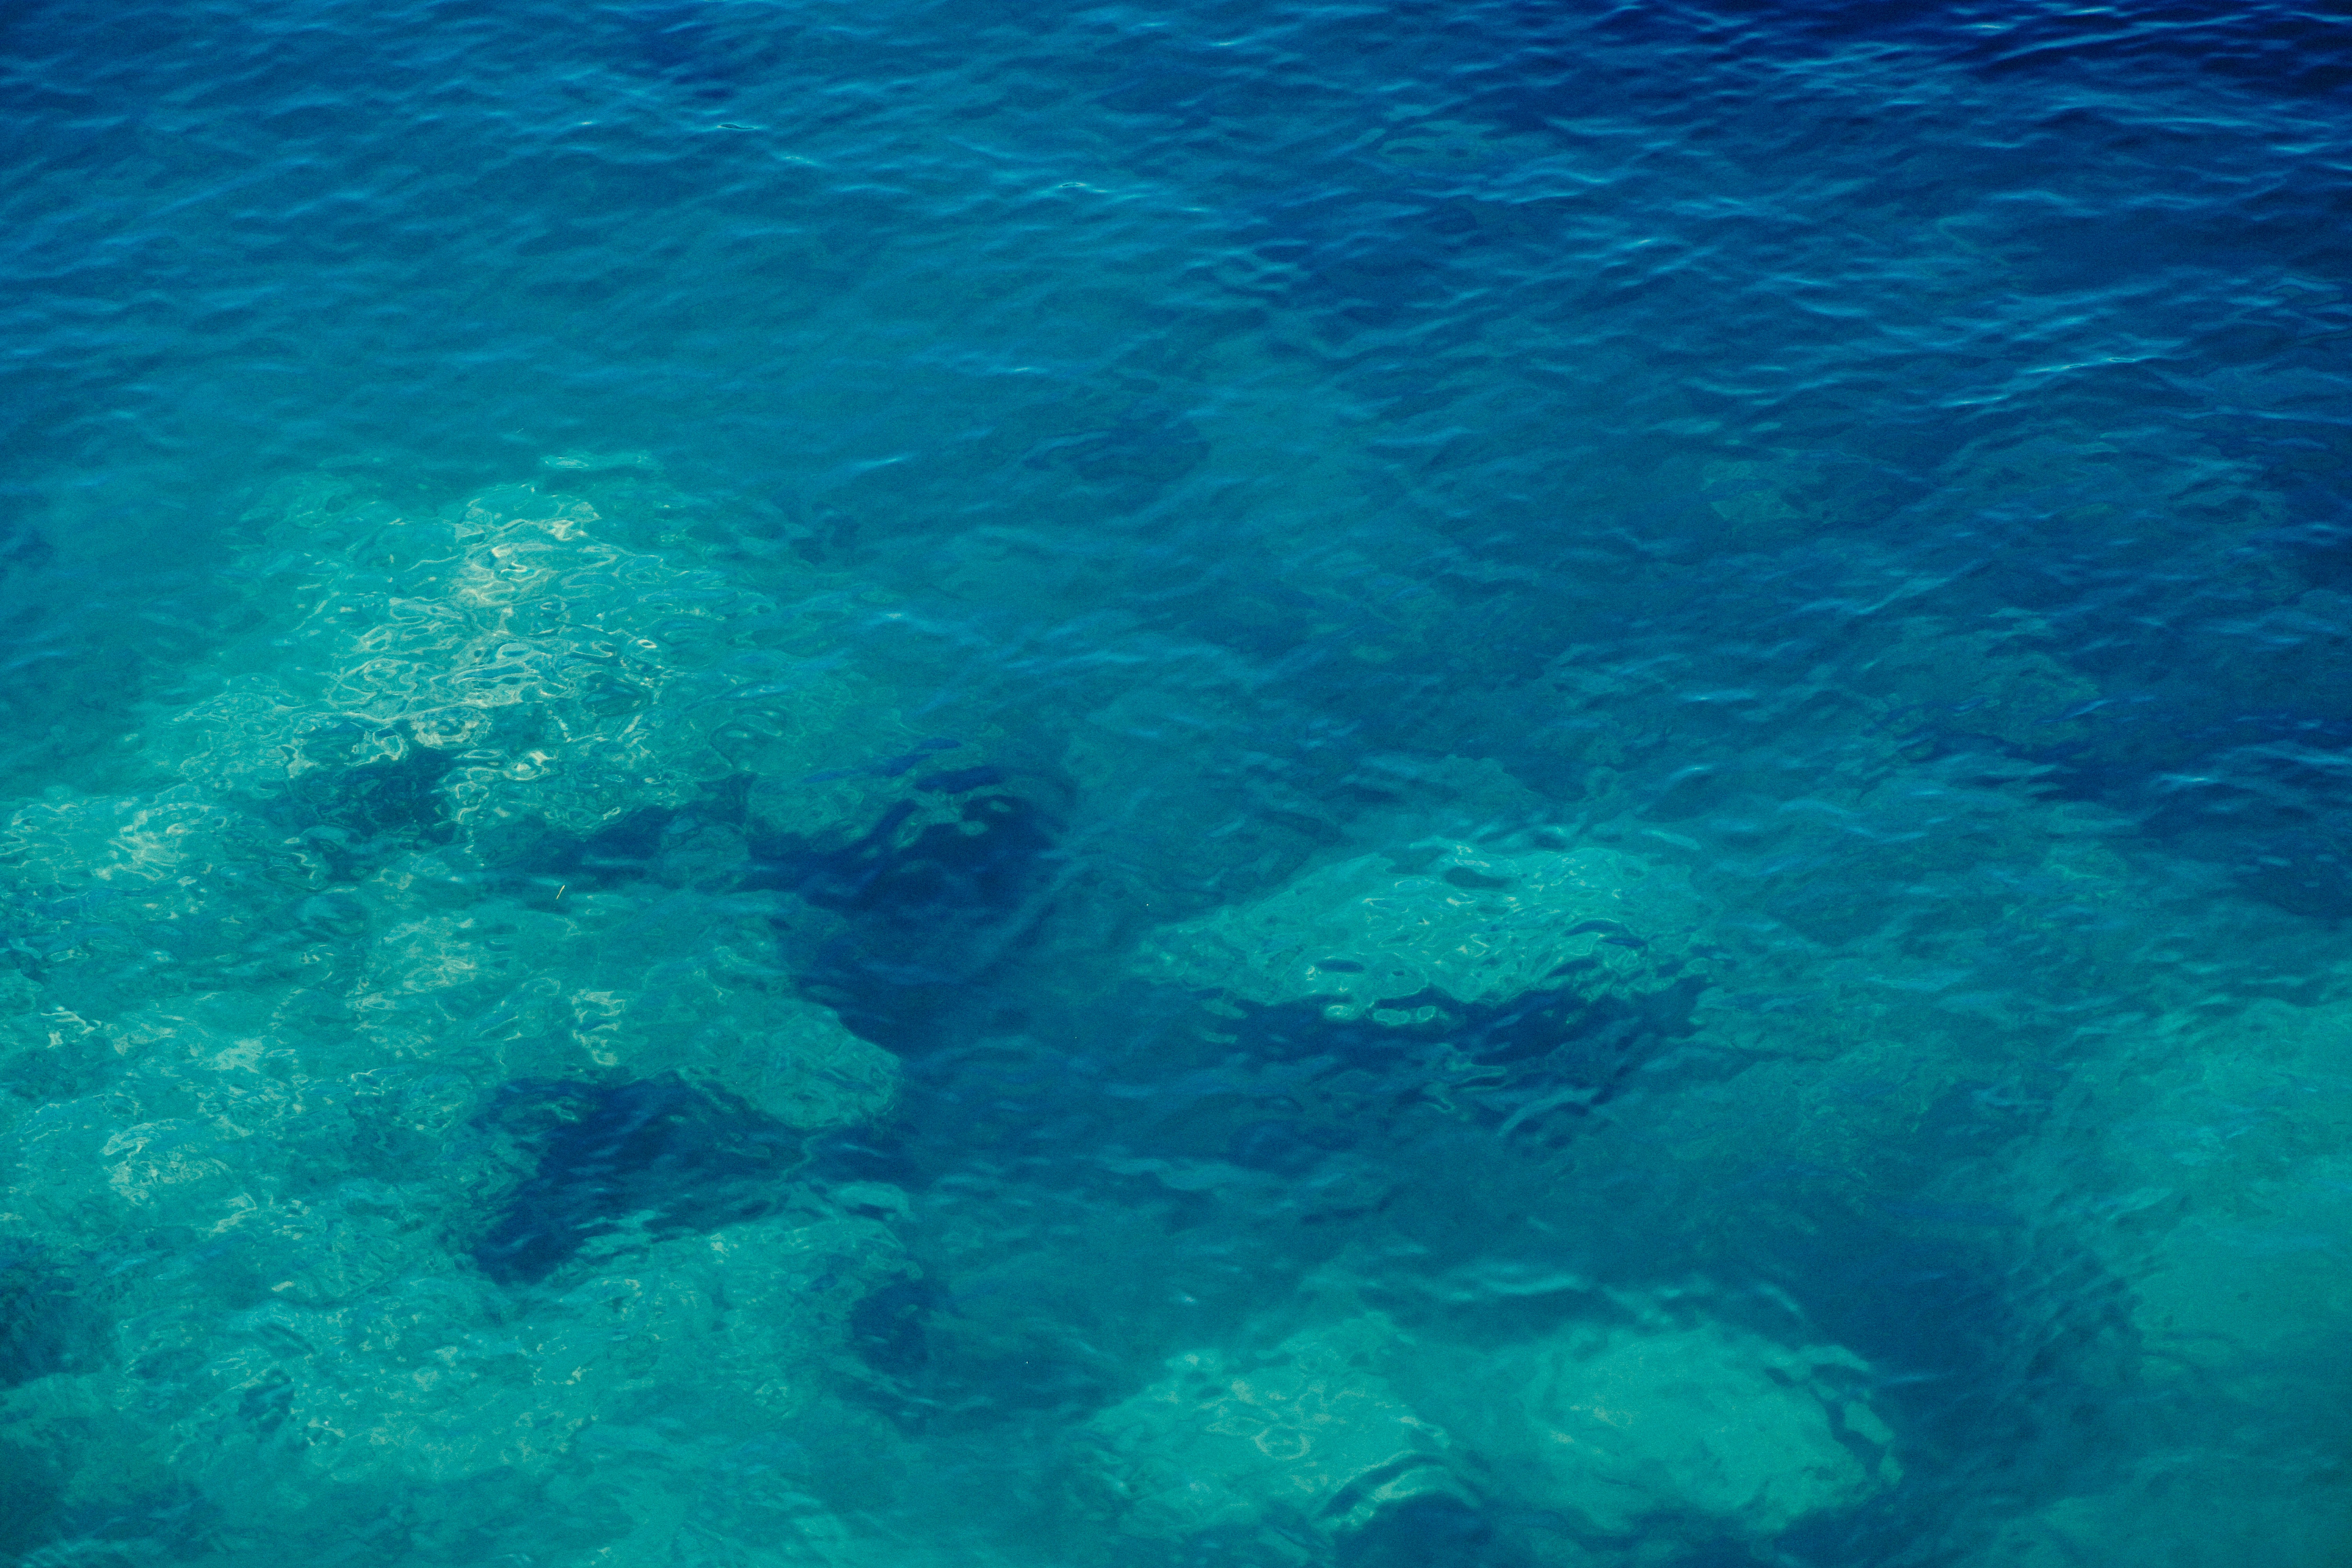
sea, ocean, underwater, biology, coral, coral reef, reef, sports, marine biology